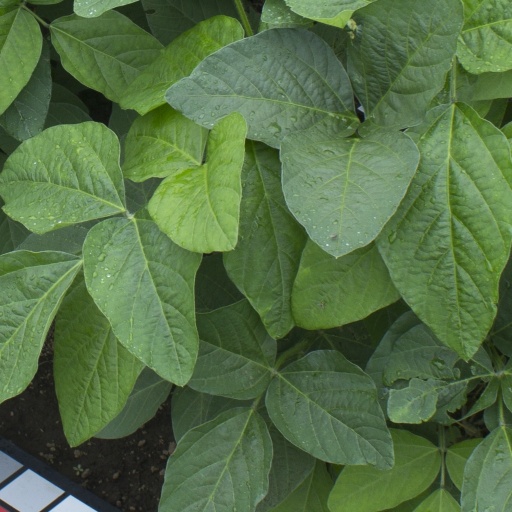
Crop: soybean